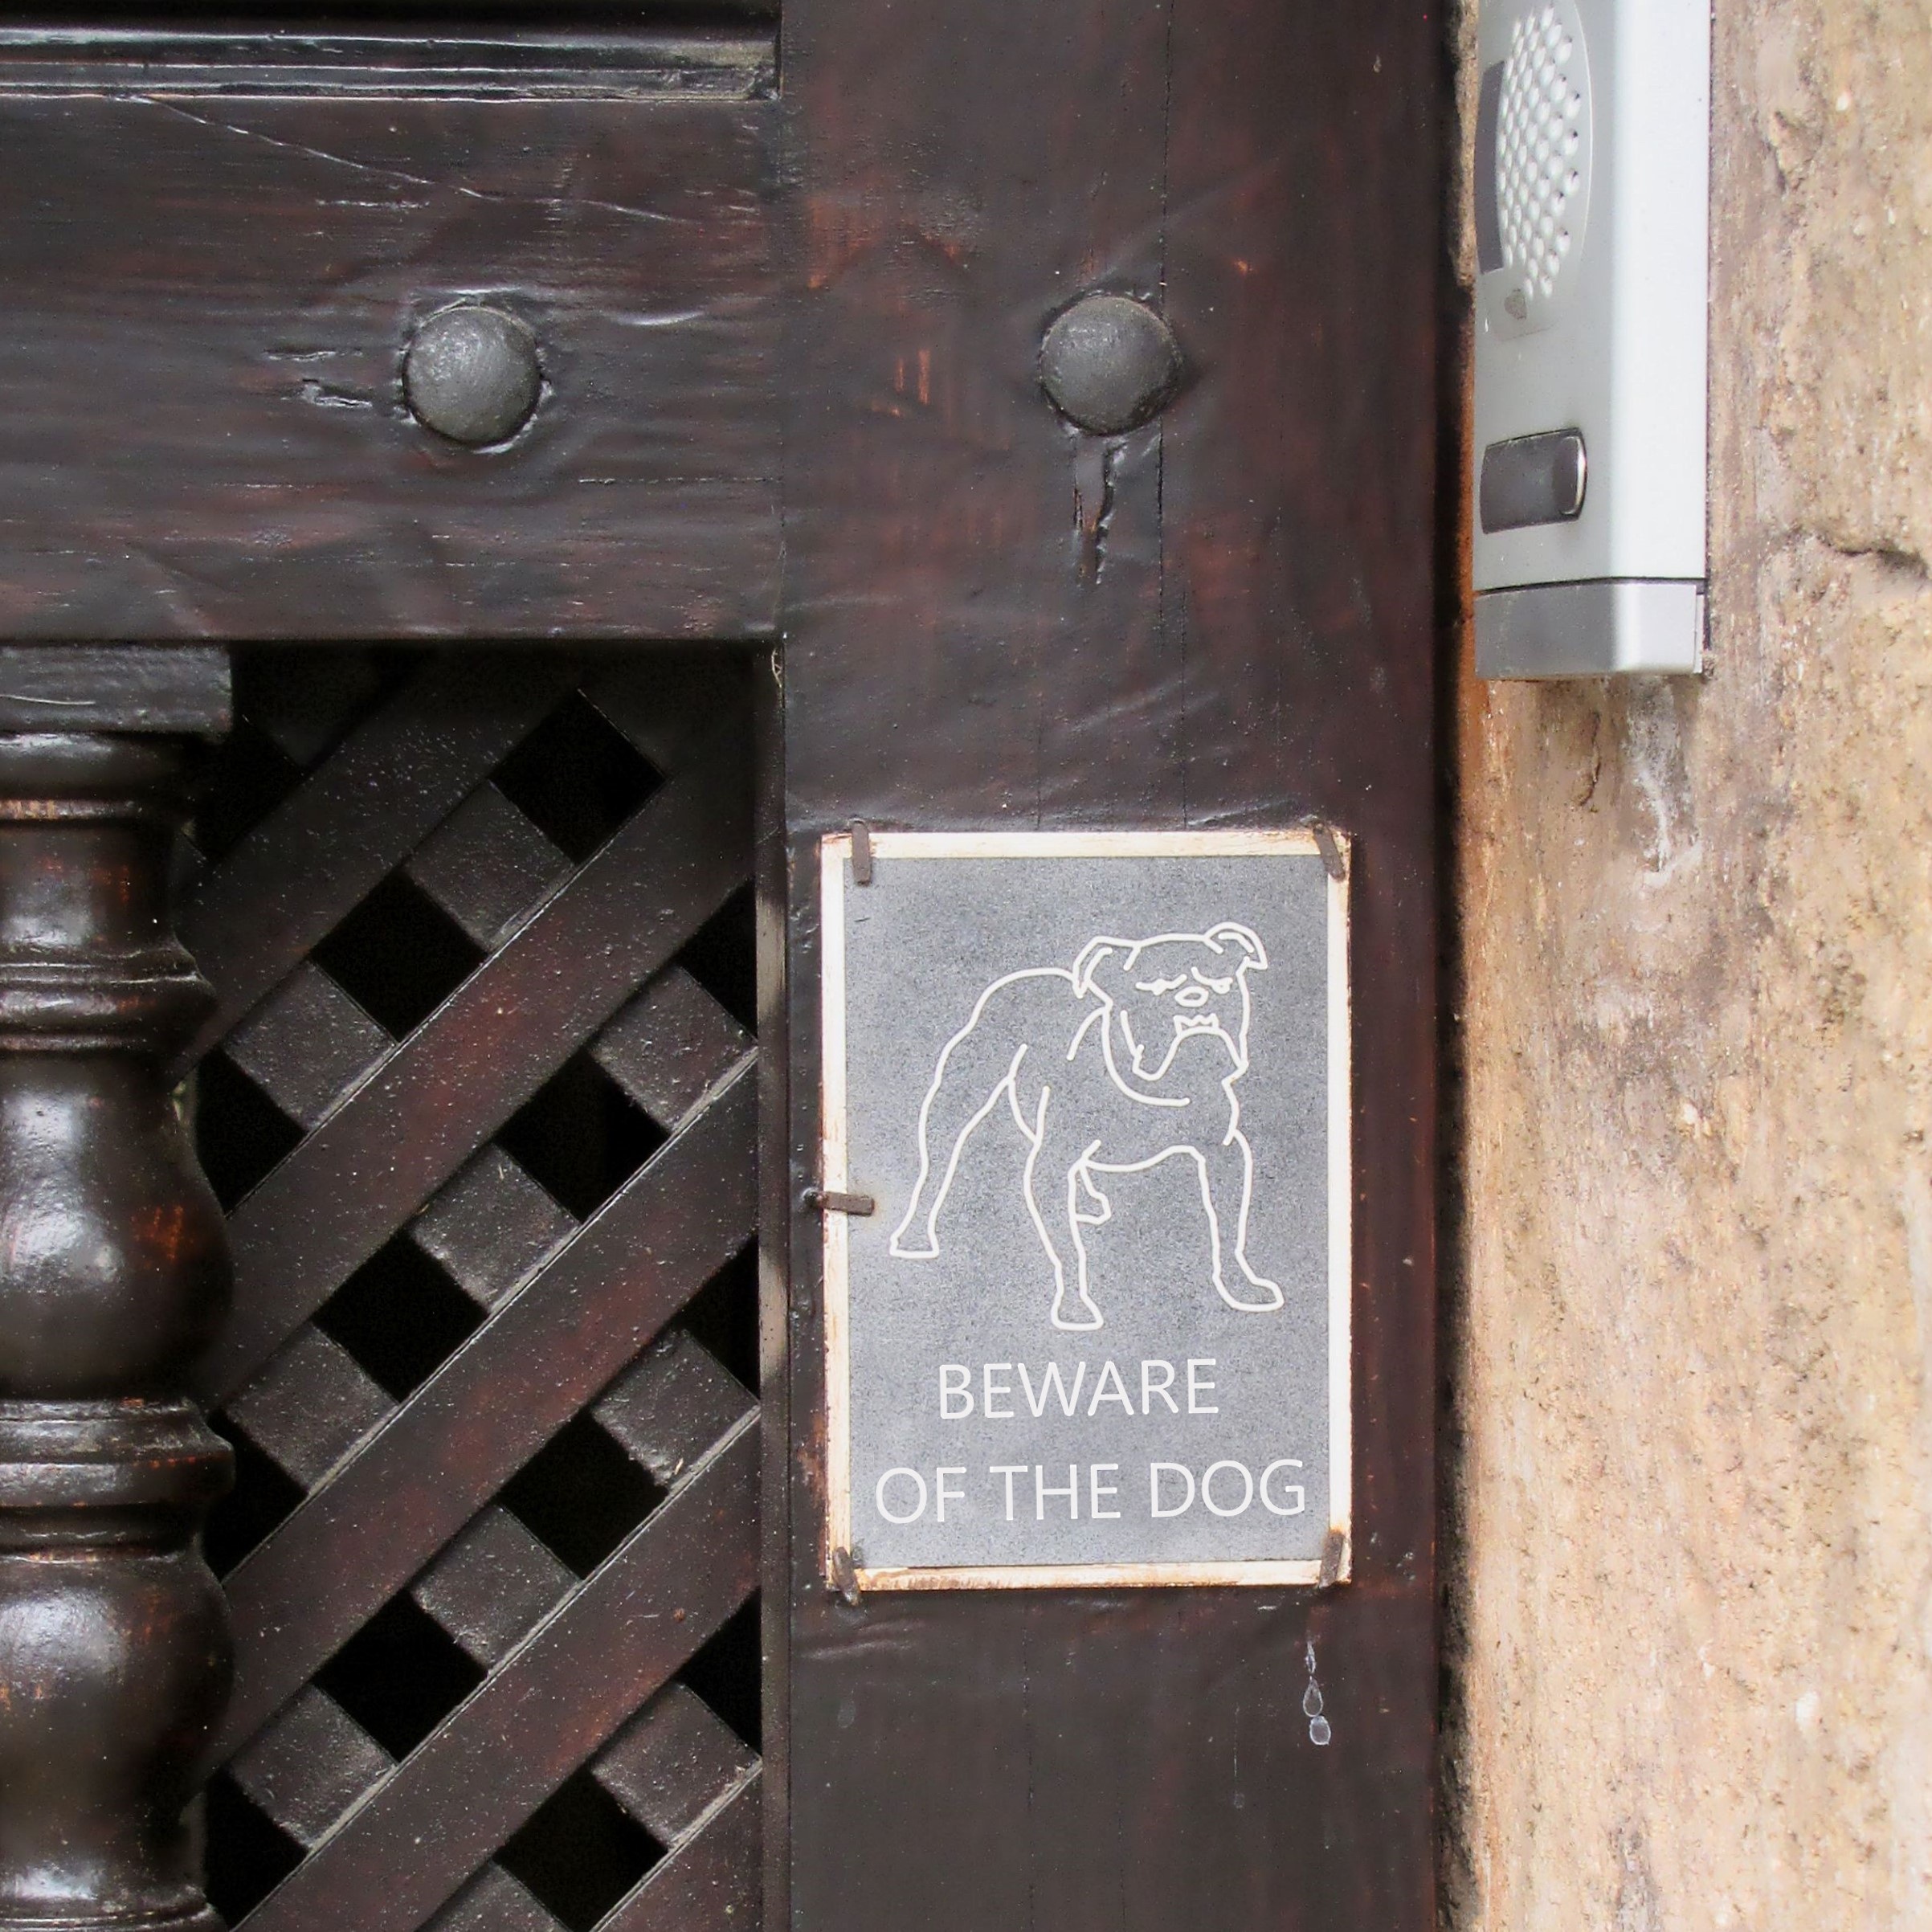
wood, antique, floor, entrance, furniture, lighting, front door, iron, warning, detail, beware, guard dog, flooring, please note